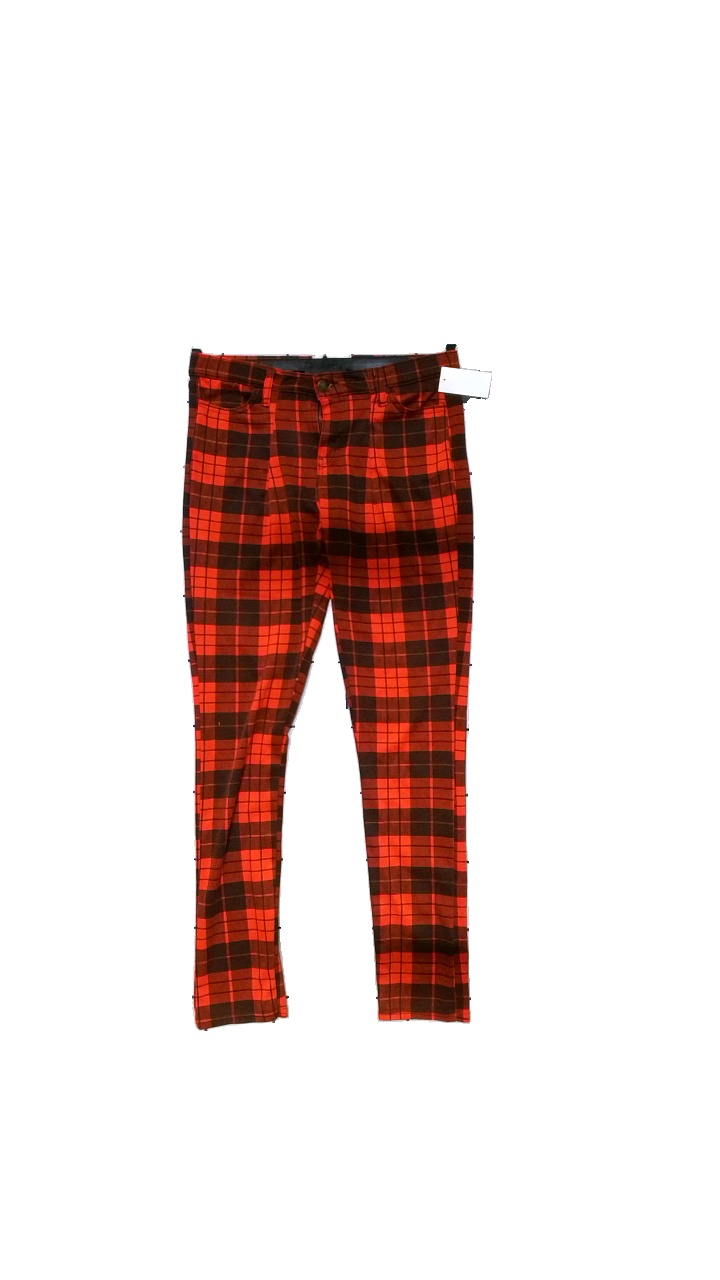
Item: Trousers (Ladies)
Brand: Glamour Outfitters
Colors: Black, Red, Multicolor
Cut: Regular
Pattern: Geometric print
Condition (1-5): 4
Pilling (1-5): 4
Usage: Reuse
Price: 50-100